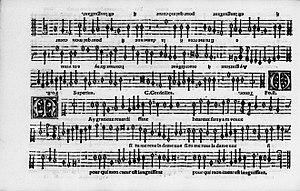
Charles Cordeilles est un joueur de chalemie et de cornet à bouquin et un compositeur actif à Lyon dans le second quart du XVIᵉ siècle.